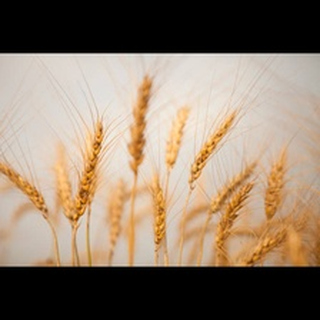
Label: wheat_blast